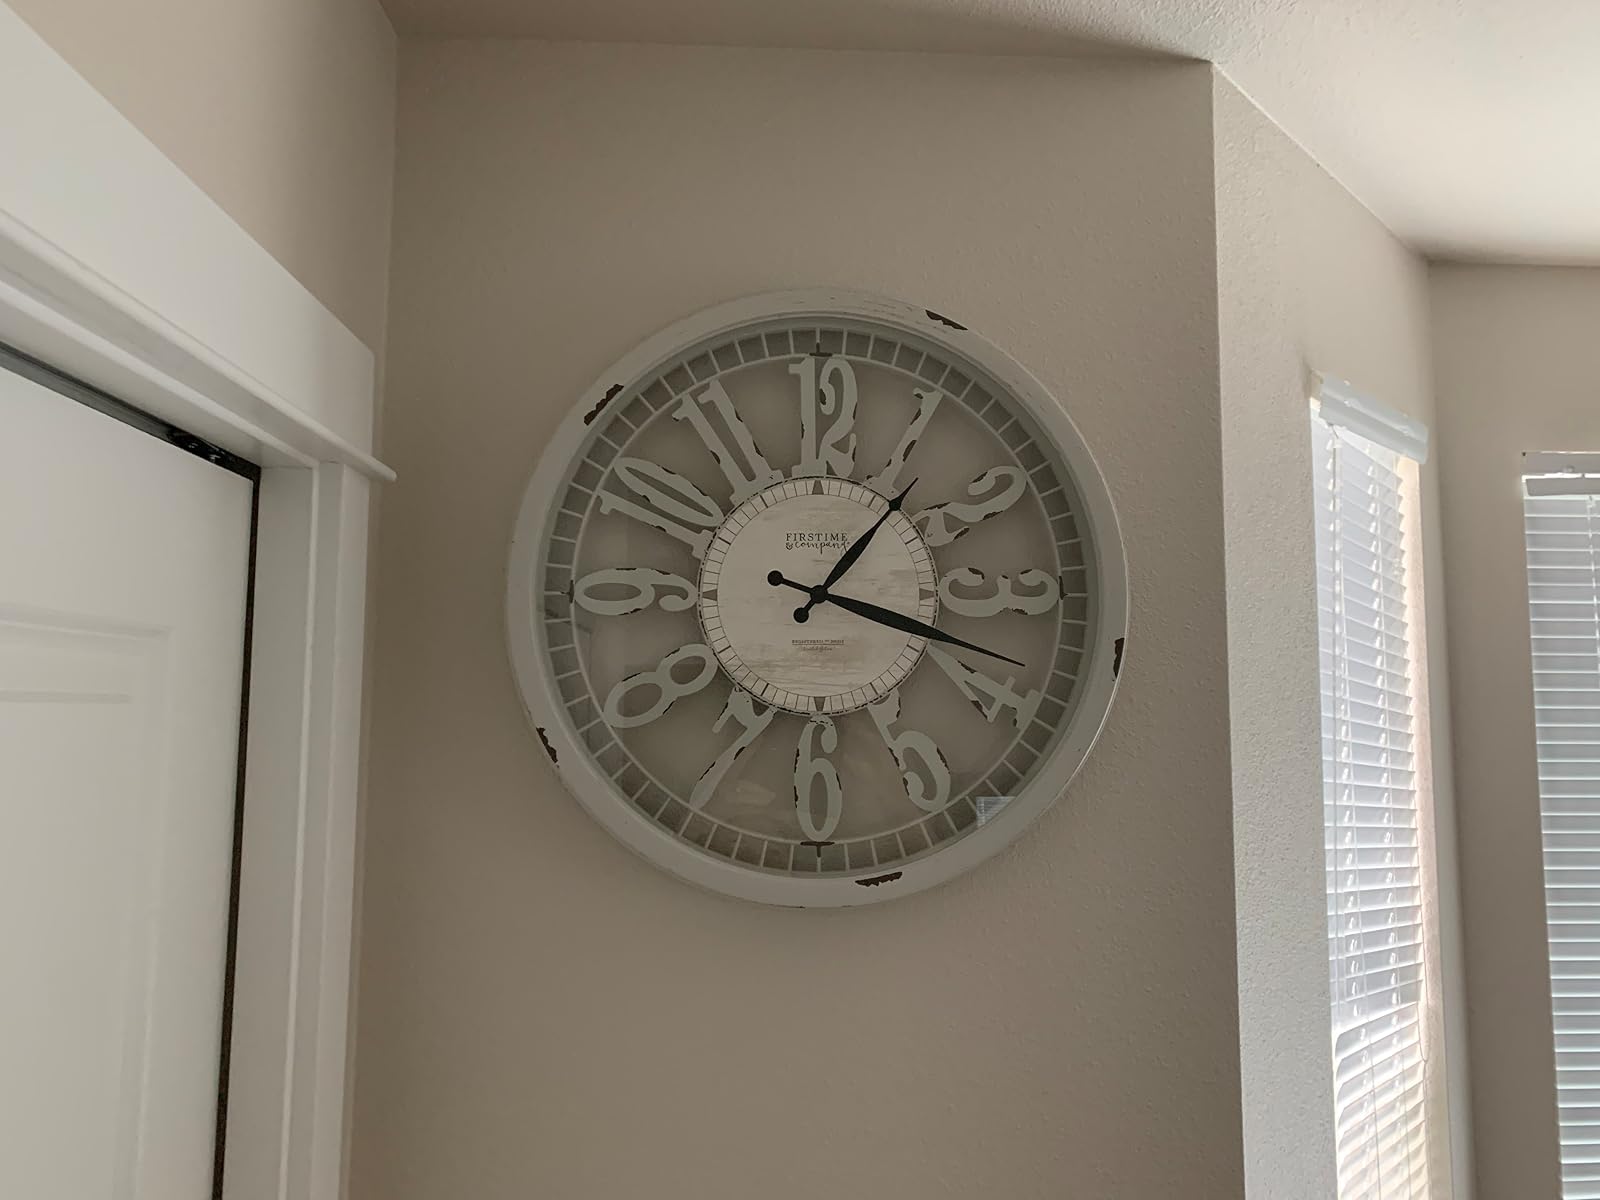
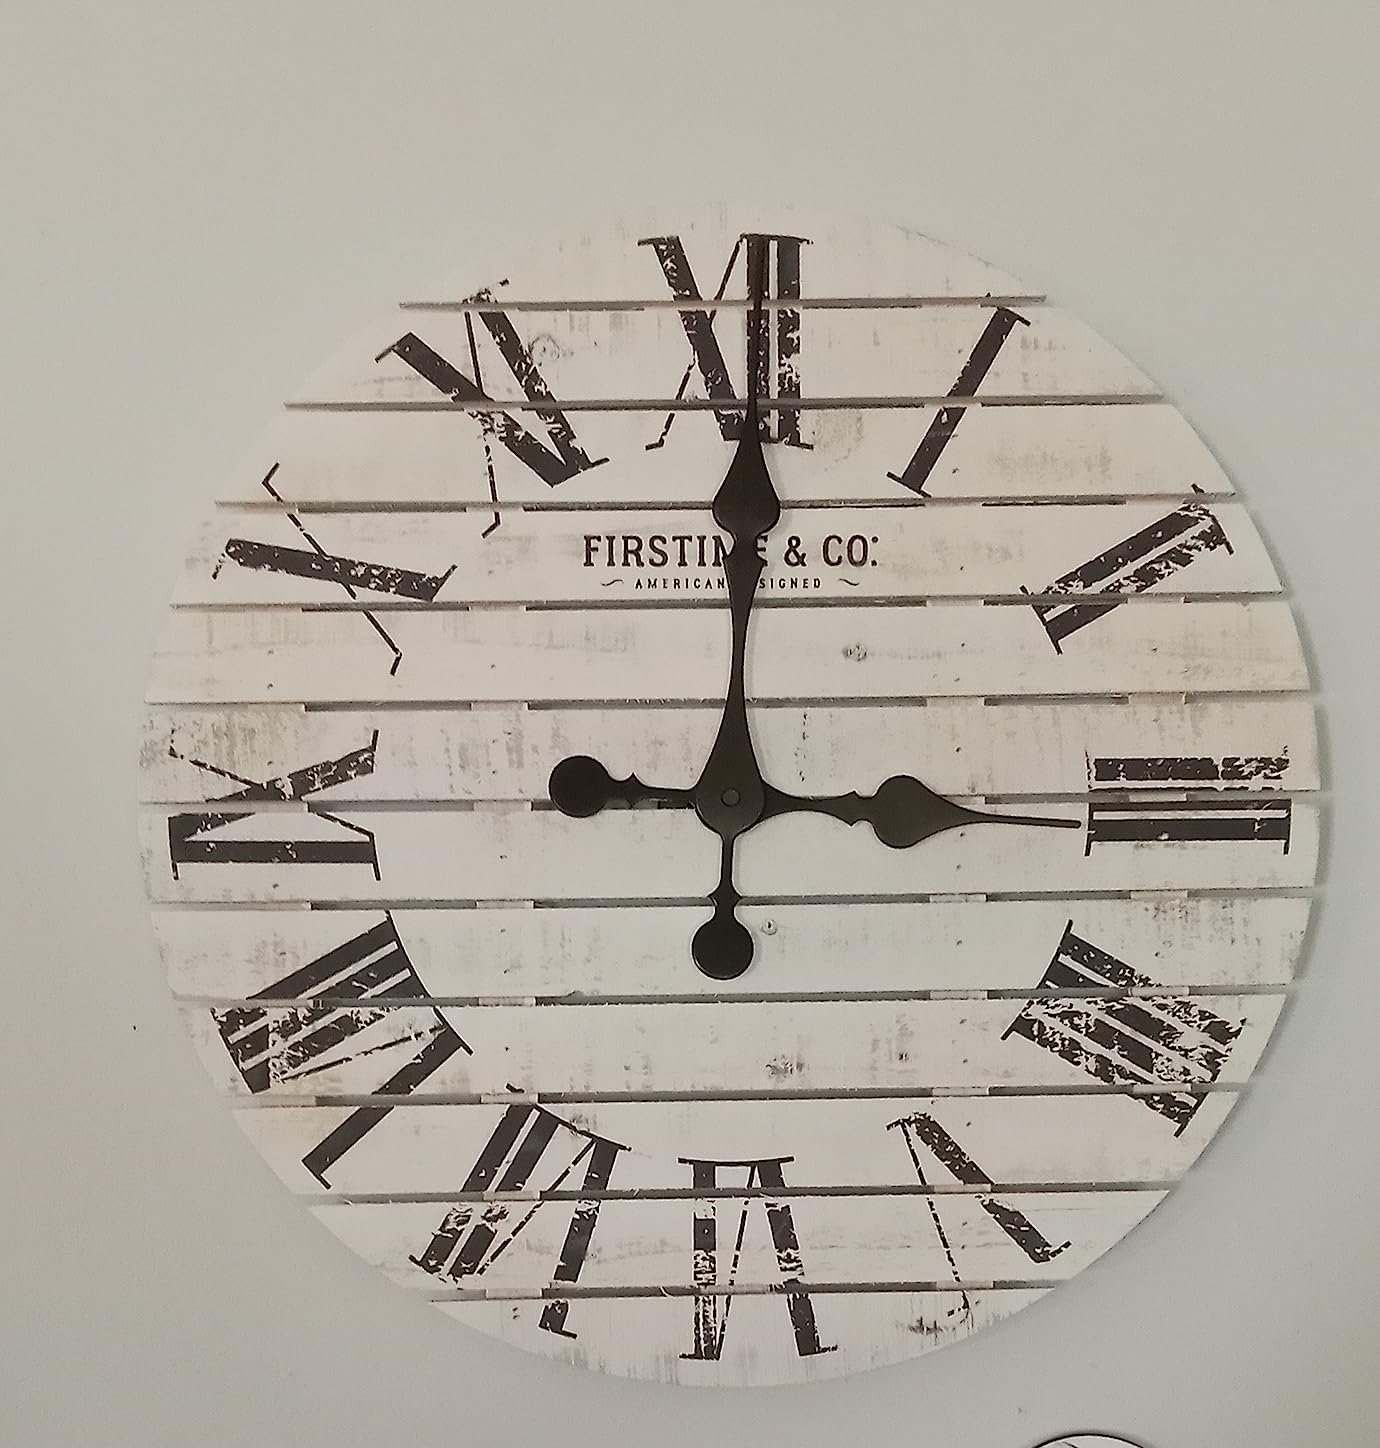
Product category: clock
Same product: no